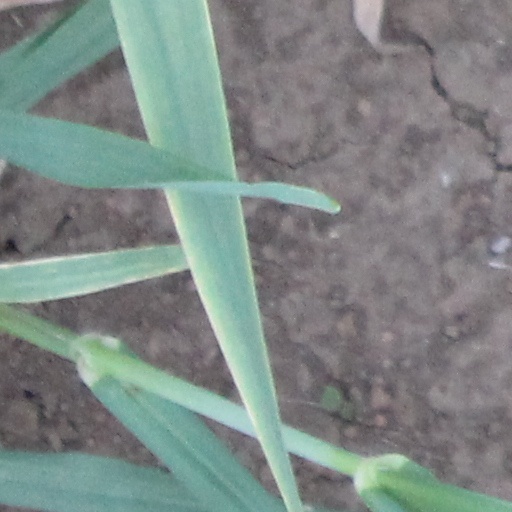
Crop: wheat